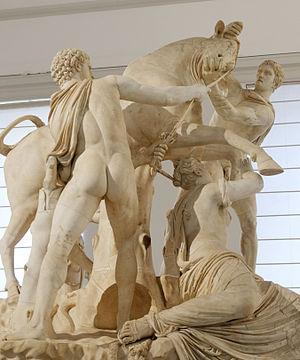
Le supplice de Dircé. Adaptation romaine de l'époque impériale d'après un original grec de la période hellénistique ancienne